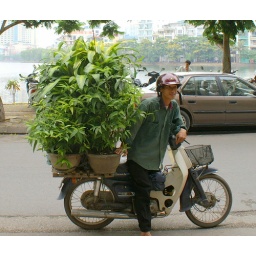
Man delivering pot plants by motor scooter